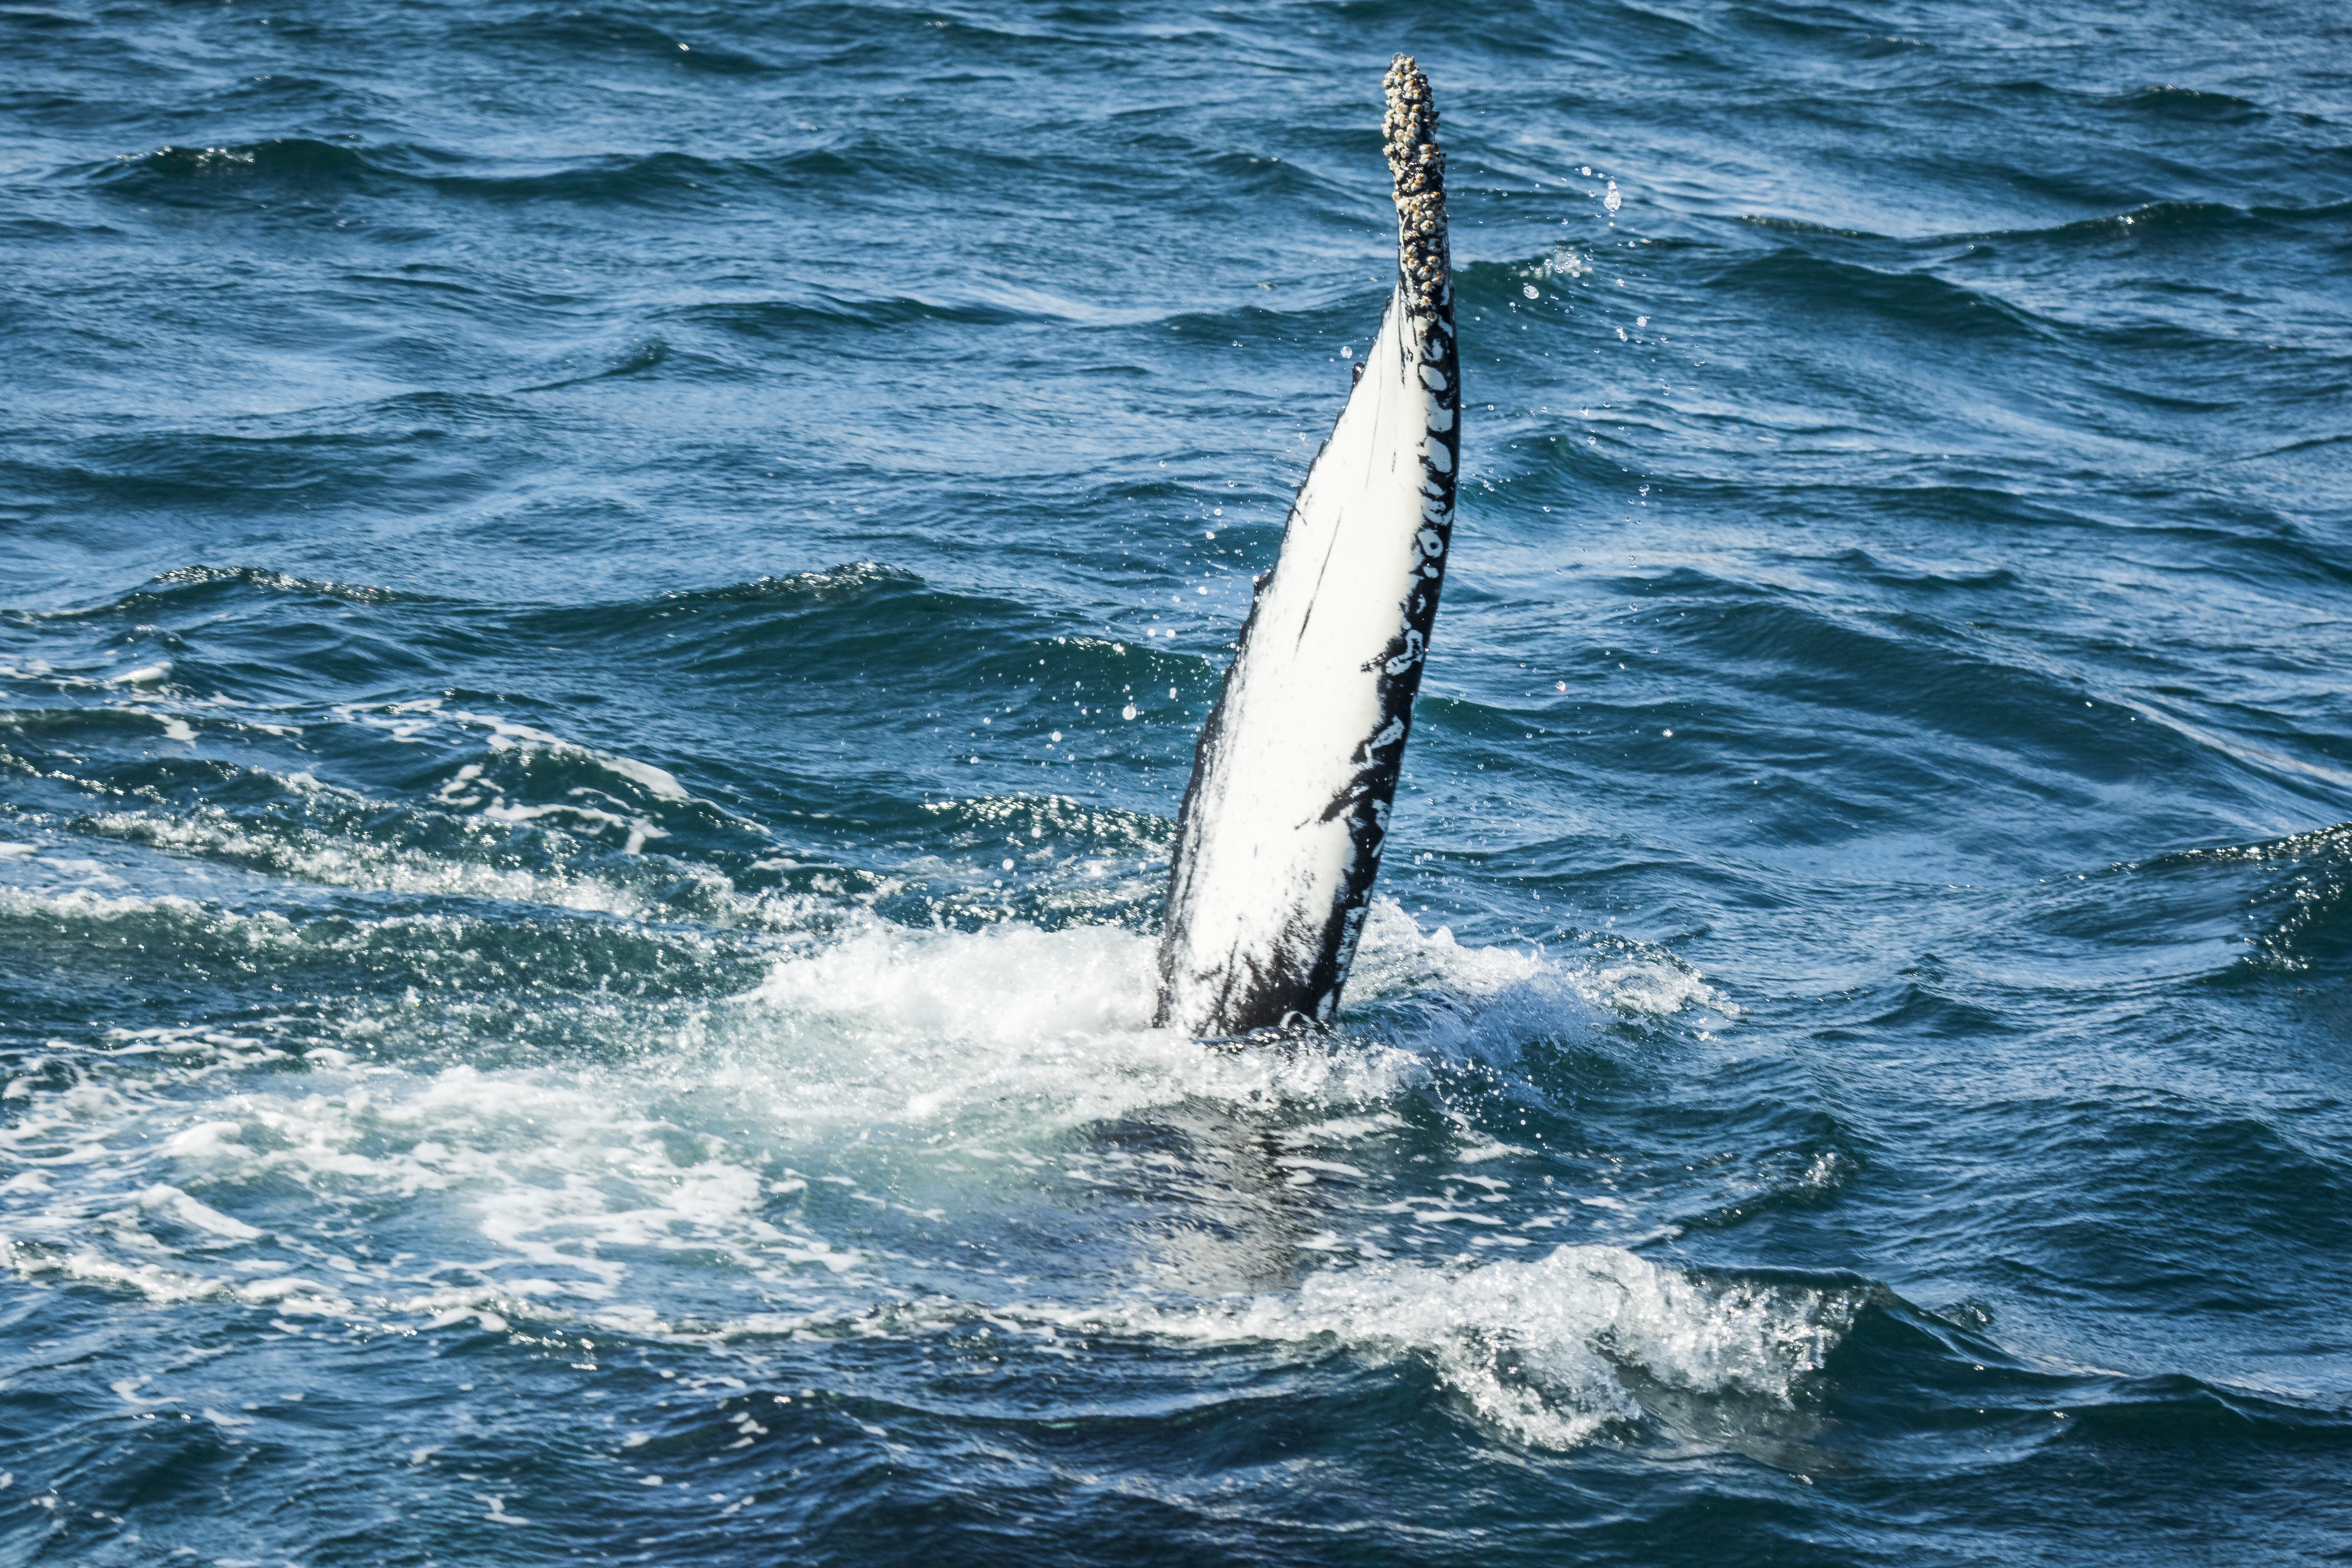
sea, nature, wildlife, sailing, mammal, iceland, marine, vertebrate, icelandic, whale, akureyri, humpback, marine mammal, wind wave, whales dolphins and porpoises, grey whale